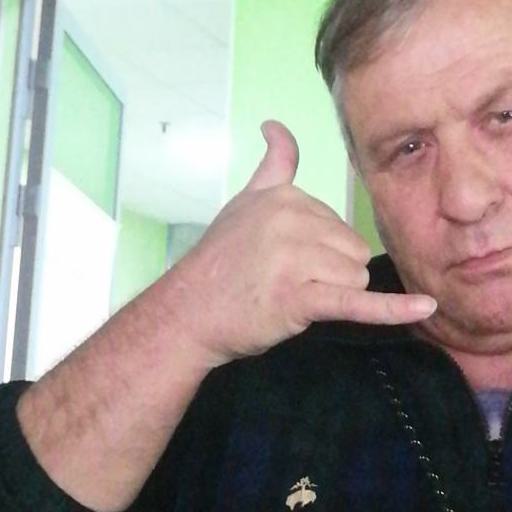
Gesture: call